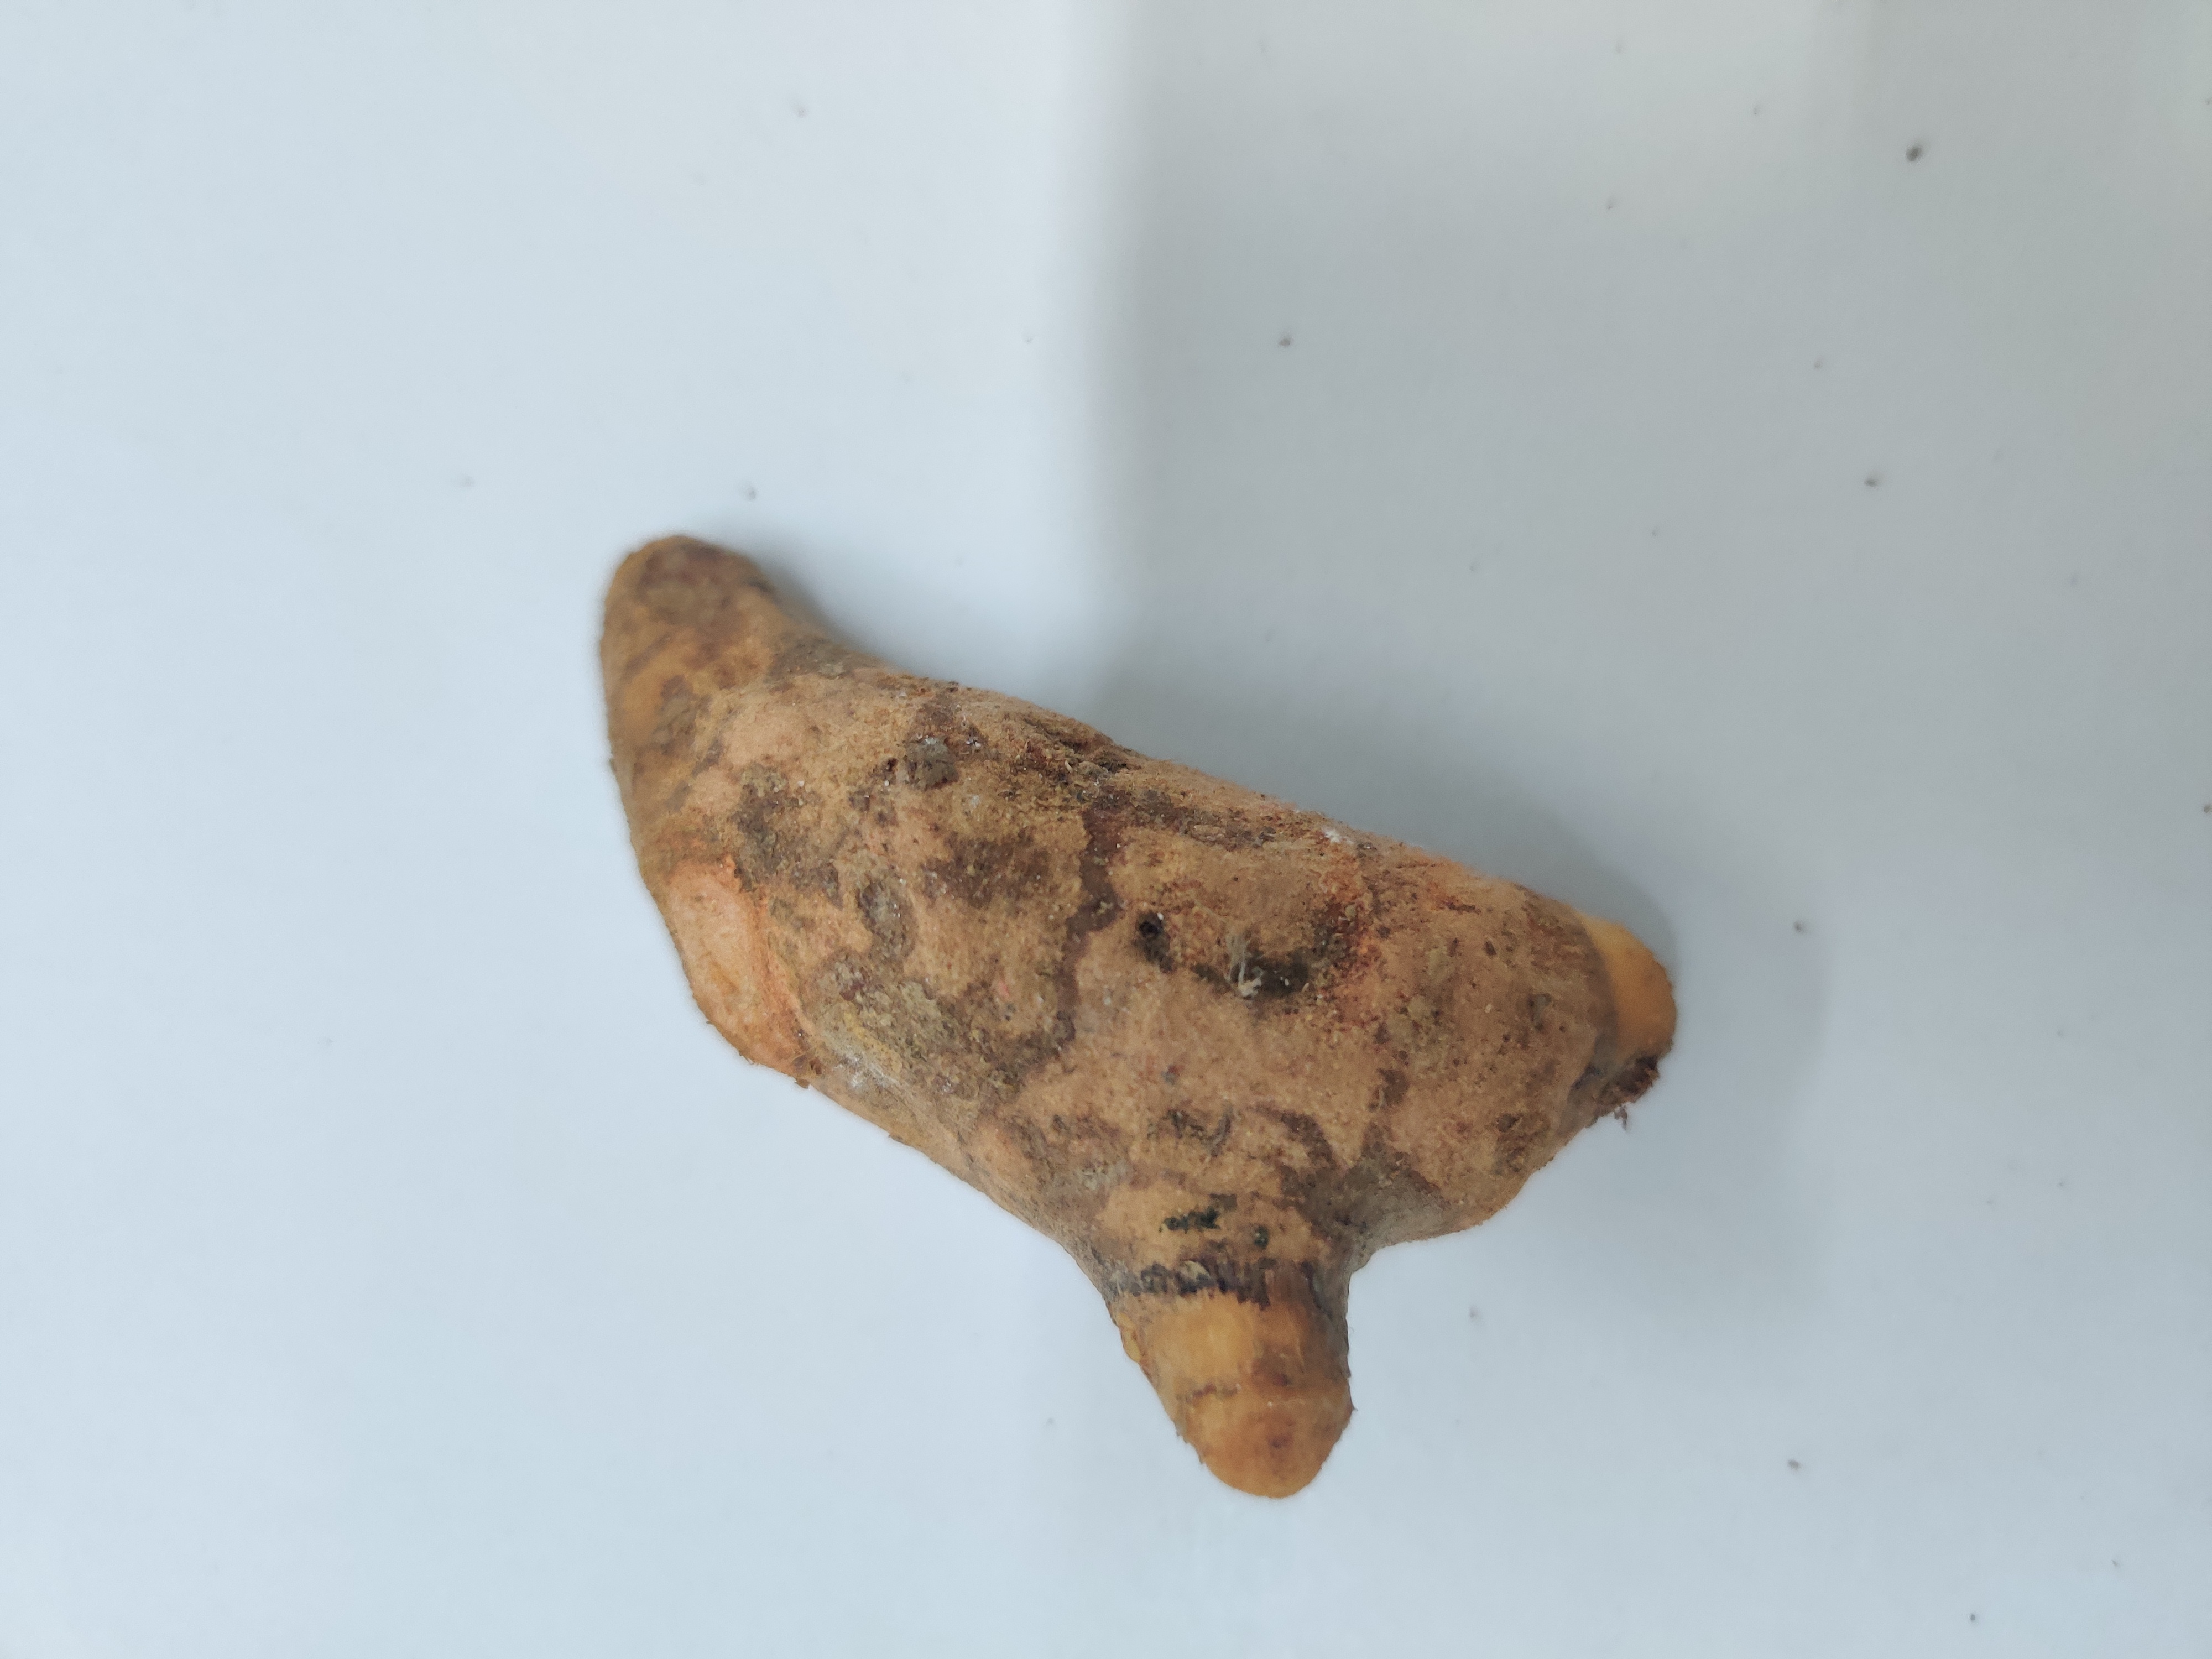
Crop: Turmeric
Condition: Severely Damaged